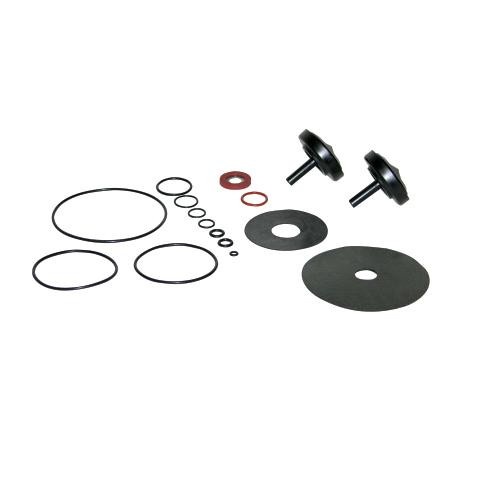
Watts RK 009M2 RT 2" 0887547
Watts 009M2 or LF009M2 2" rubber total repair. Kit includes two check assembly o-rings, cover o-ring, rv diaphragm, rv seat o-ring, sensing passage o-ring, diaphragm plate o-ring, upper and lower stem o-rings, rv disc assembly and bleed screw o-ring.
Brand: Watts
Category: Hardware > Plumbing > Plumbing Repair Kits > Faucet Repair Kits